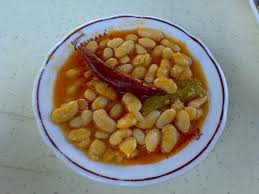
Yemek: kuru_fasulye